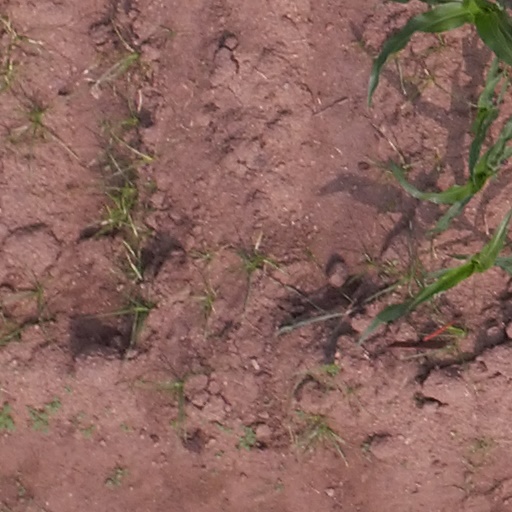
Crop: maize; corn